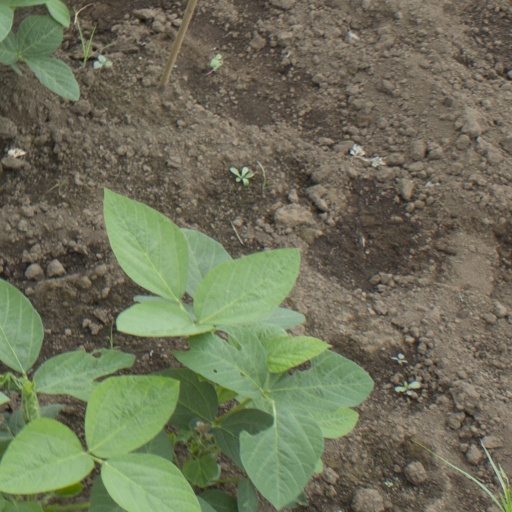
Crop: soybean